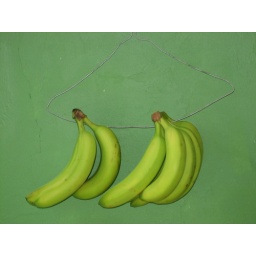
bananas in the kitchen